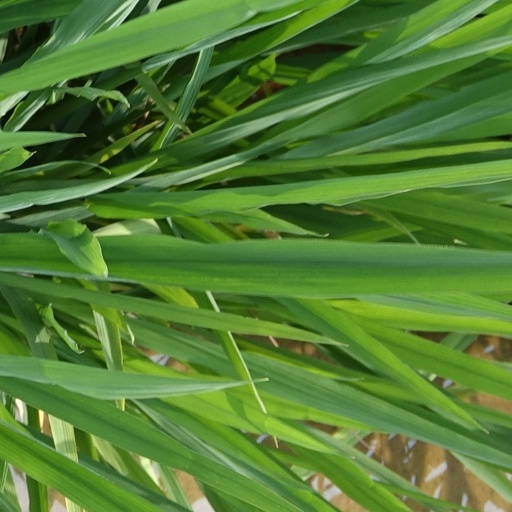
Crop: rice